Convair B-58 Hustler

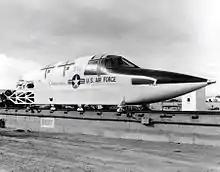
Ejection pod undergoing testing

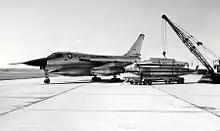
RB-58A with two component pod (TCP)

The USAF chose Boeing's "MX-1712" and Convair "MX-1626" design studies to proceed to a phase 1 study. During this period, Convair took advantage of recent developments by General Electric and replaced the two large J53 engines with four smaller J79s optimized for supersonic flight. The recently formulated area rule was also applied to the design, resulting in aerodynamic reprofiling and an even more slender fuselage. Having been refined, Convair redesignated their renewed submission "MX-1964".